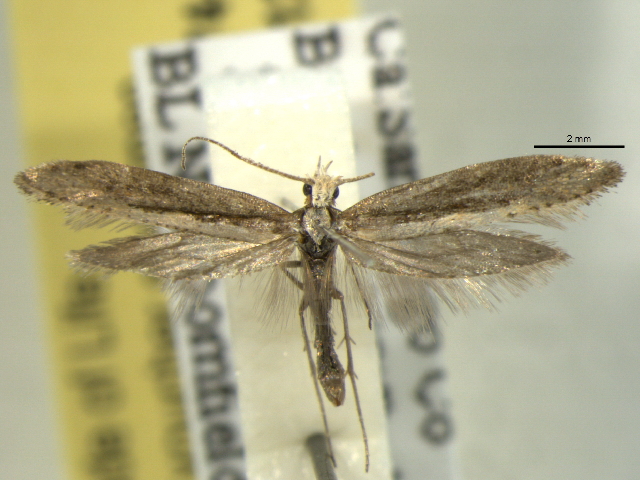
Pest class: diamondback_moth